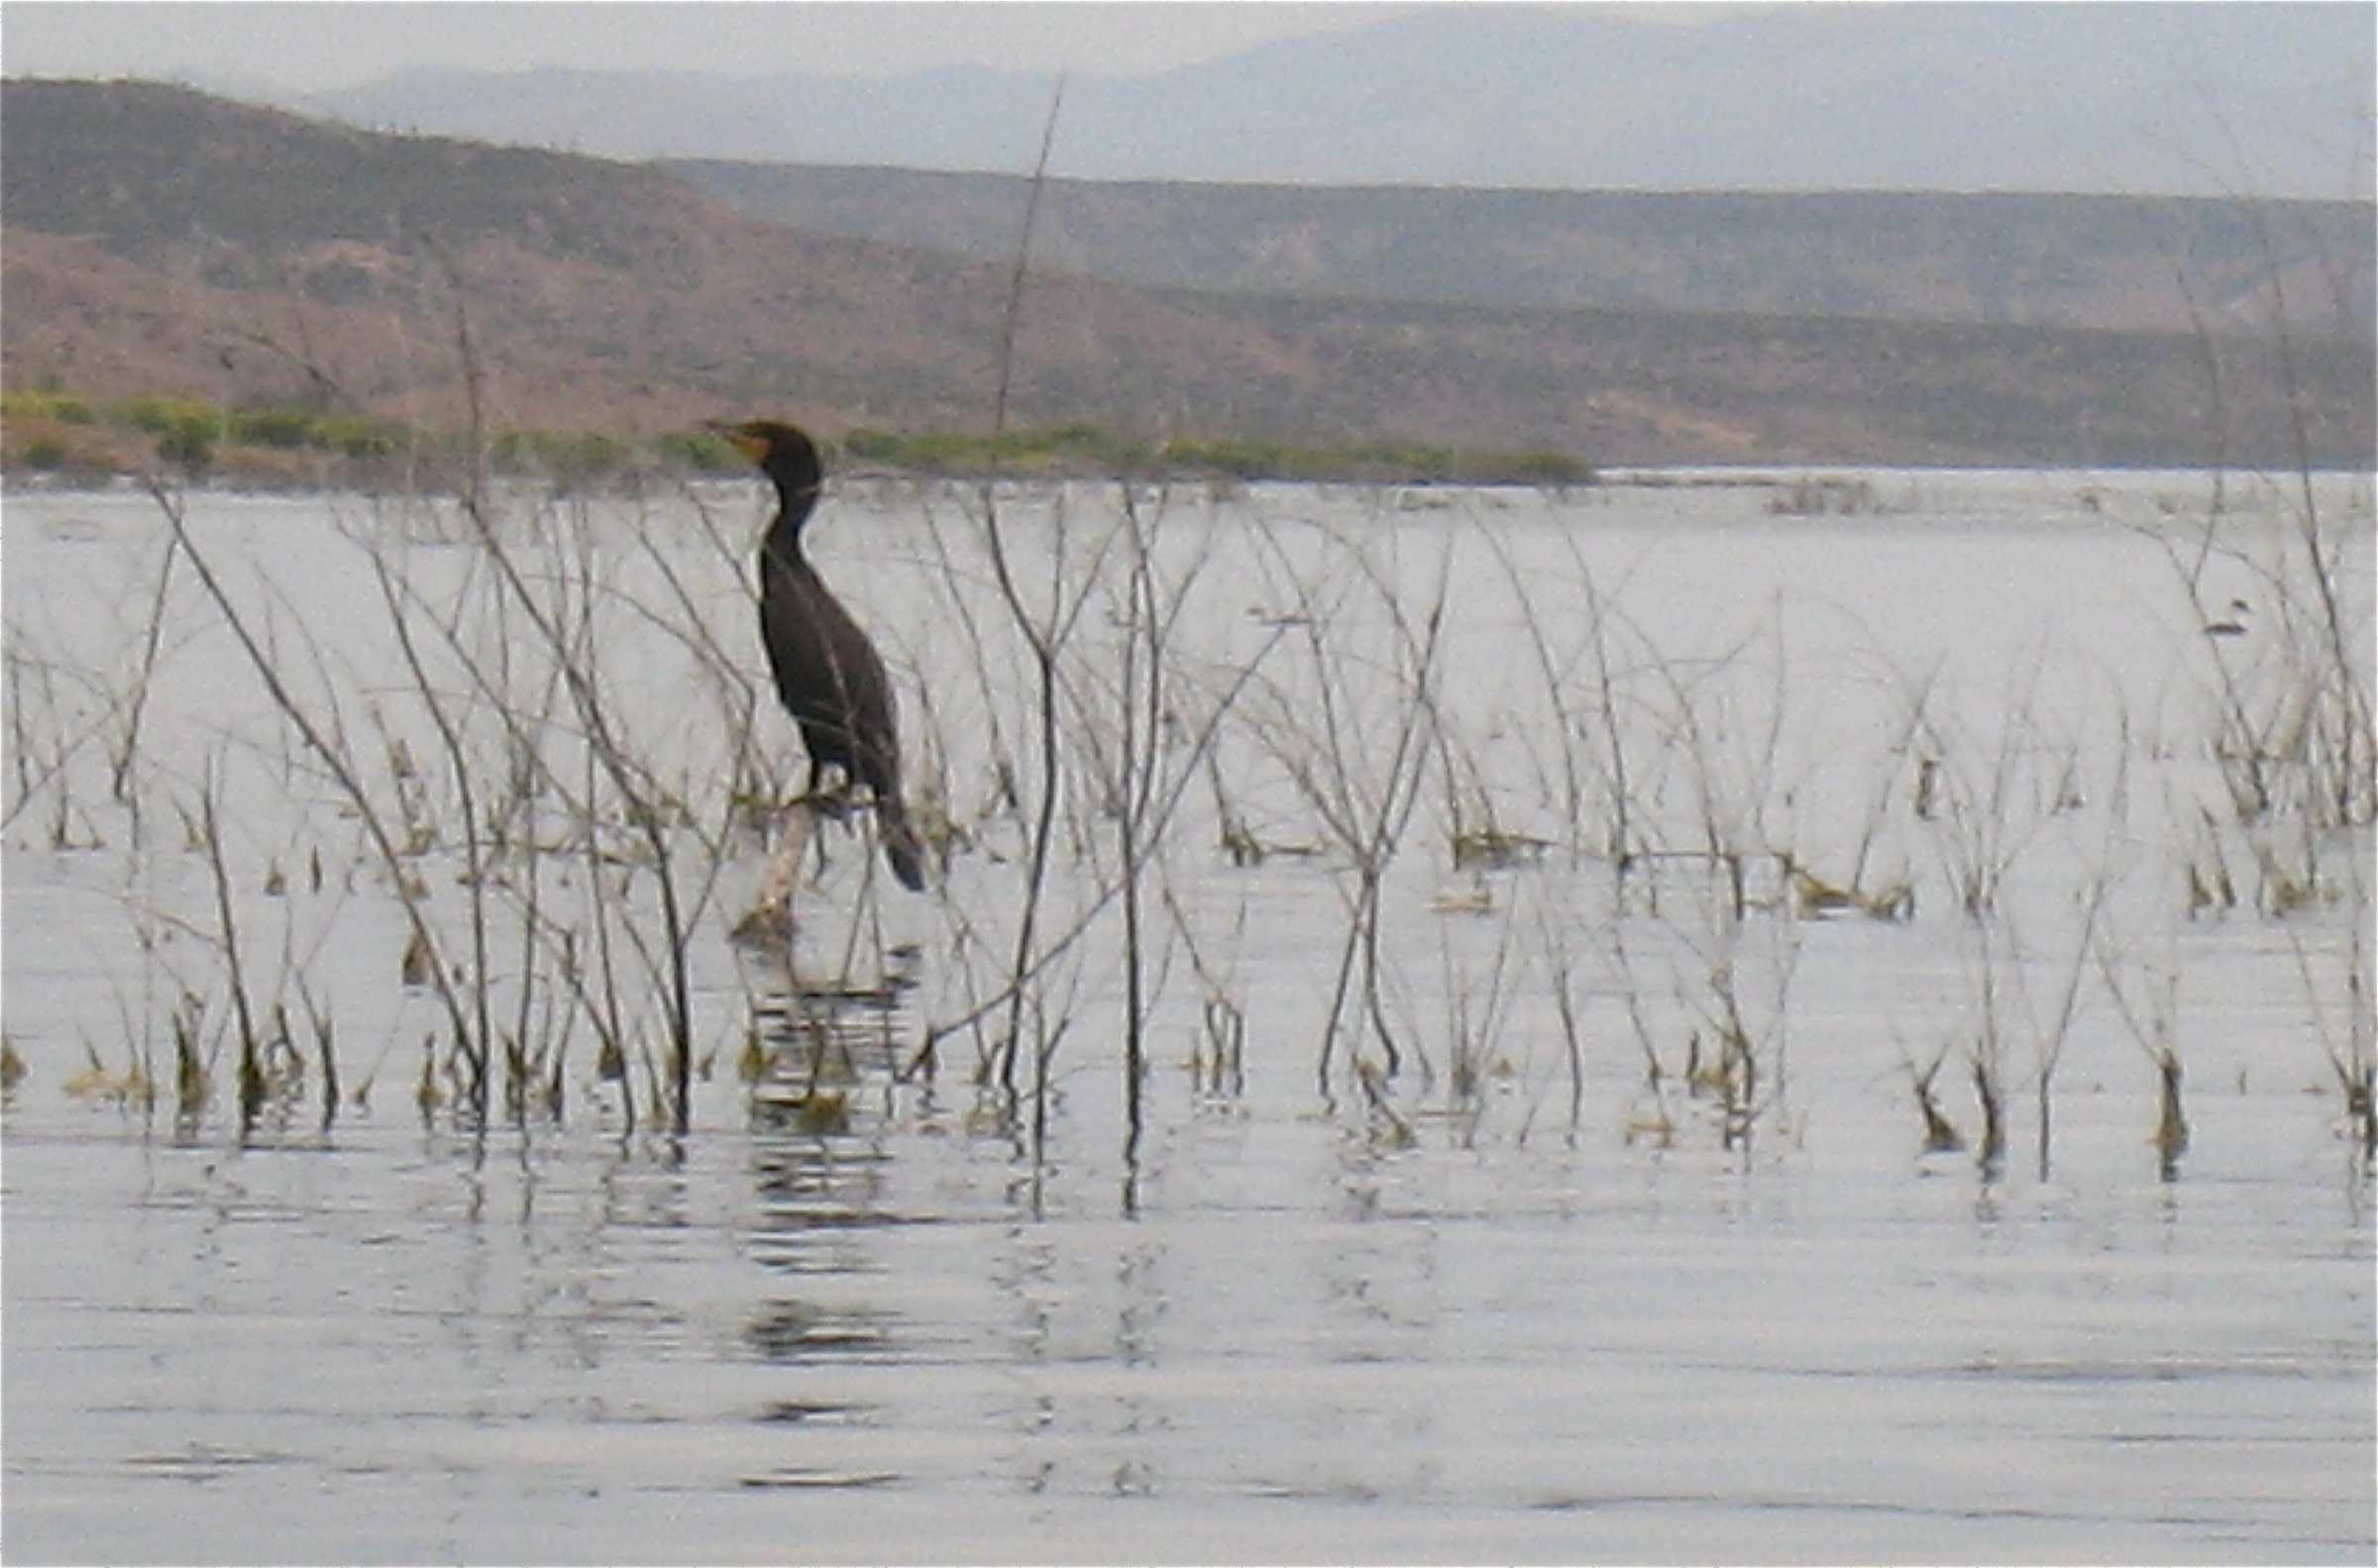
marsh, bird, wildlife, kayak, fauna, wetland, vertebrate, crane, water bird, shorebird, crane like bird